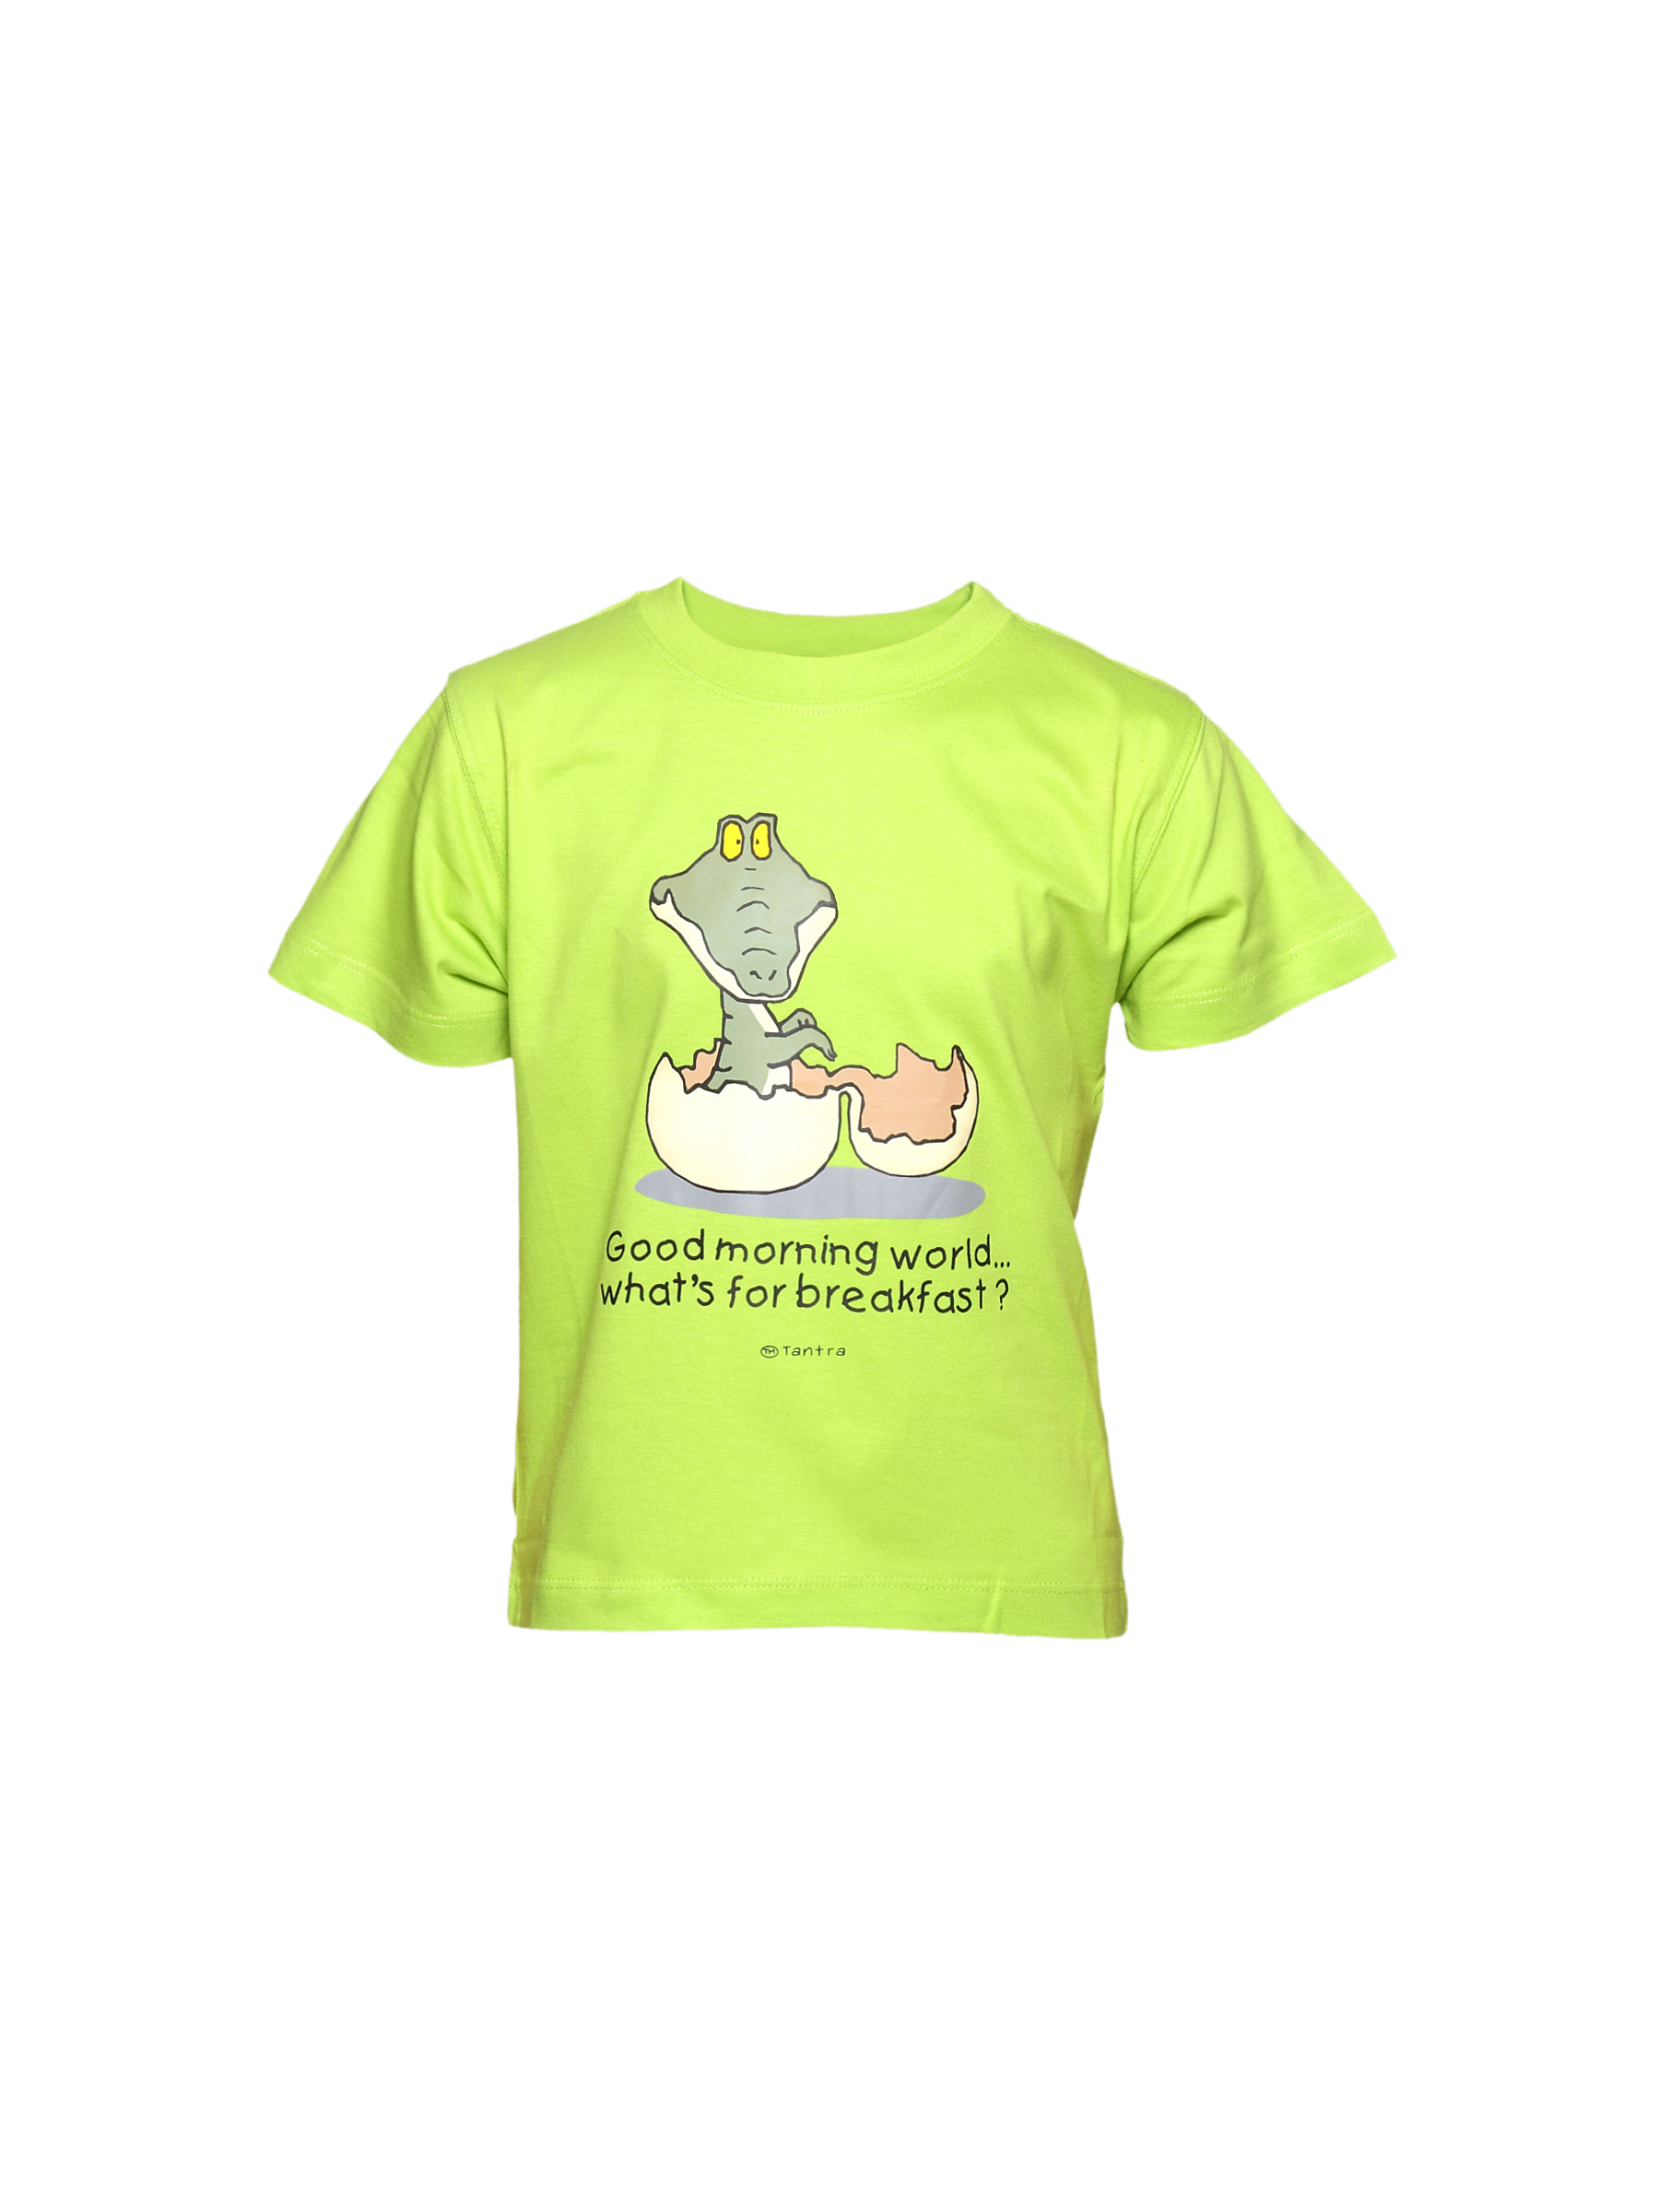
Tantra Kid's Unisex Good Morning Orange Kidswear
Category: Apparel / Topwear / Tshirts
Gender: Unisex
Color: Orange
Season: Summer 2011
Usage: Casual